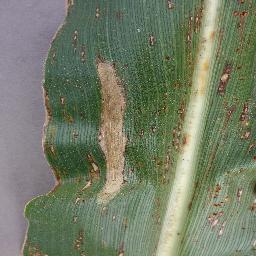
Label: Corn_(Maize)___Northern_Leaf_Blight